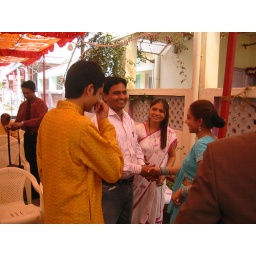
Rajoo &amp;amp; Varsha Patel (Middle)chatting with Groom Abhilash and Bride Crystal.(both Outside).A manas in red shirt setting something up.